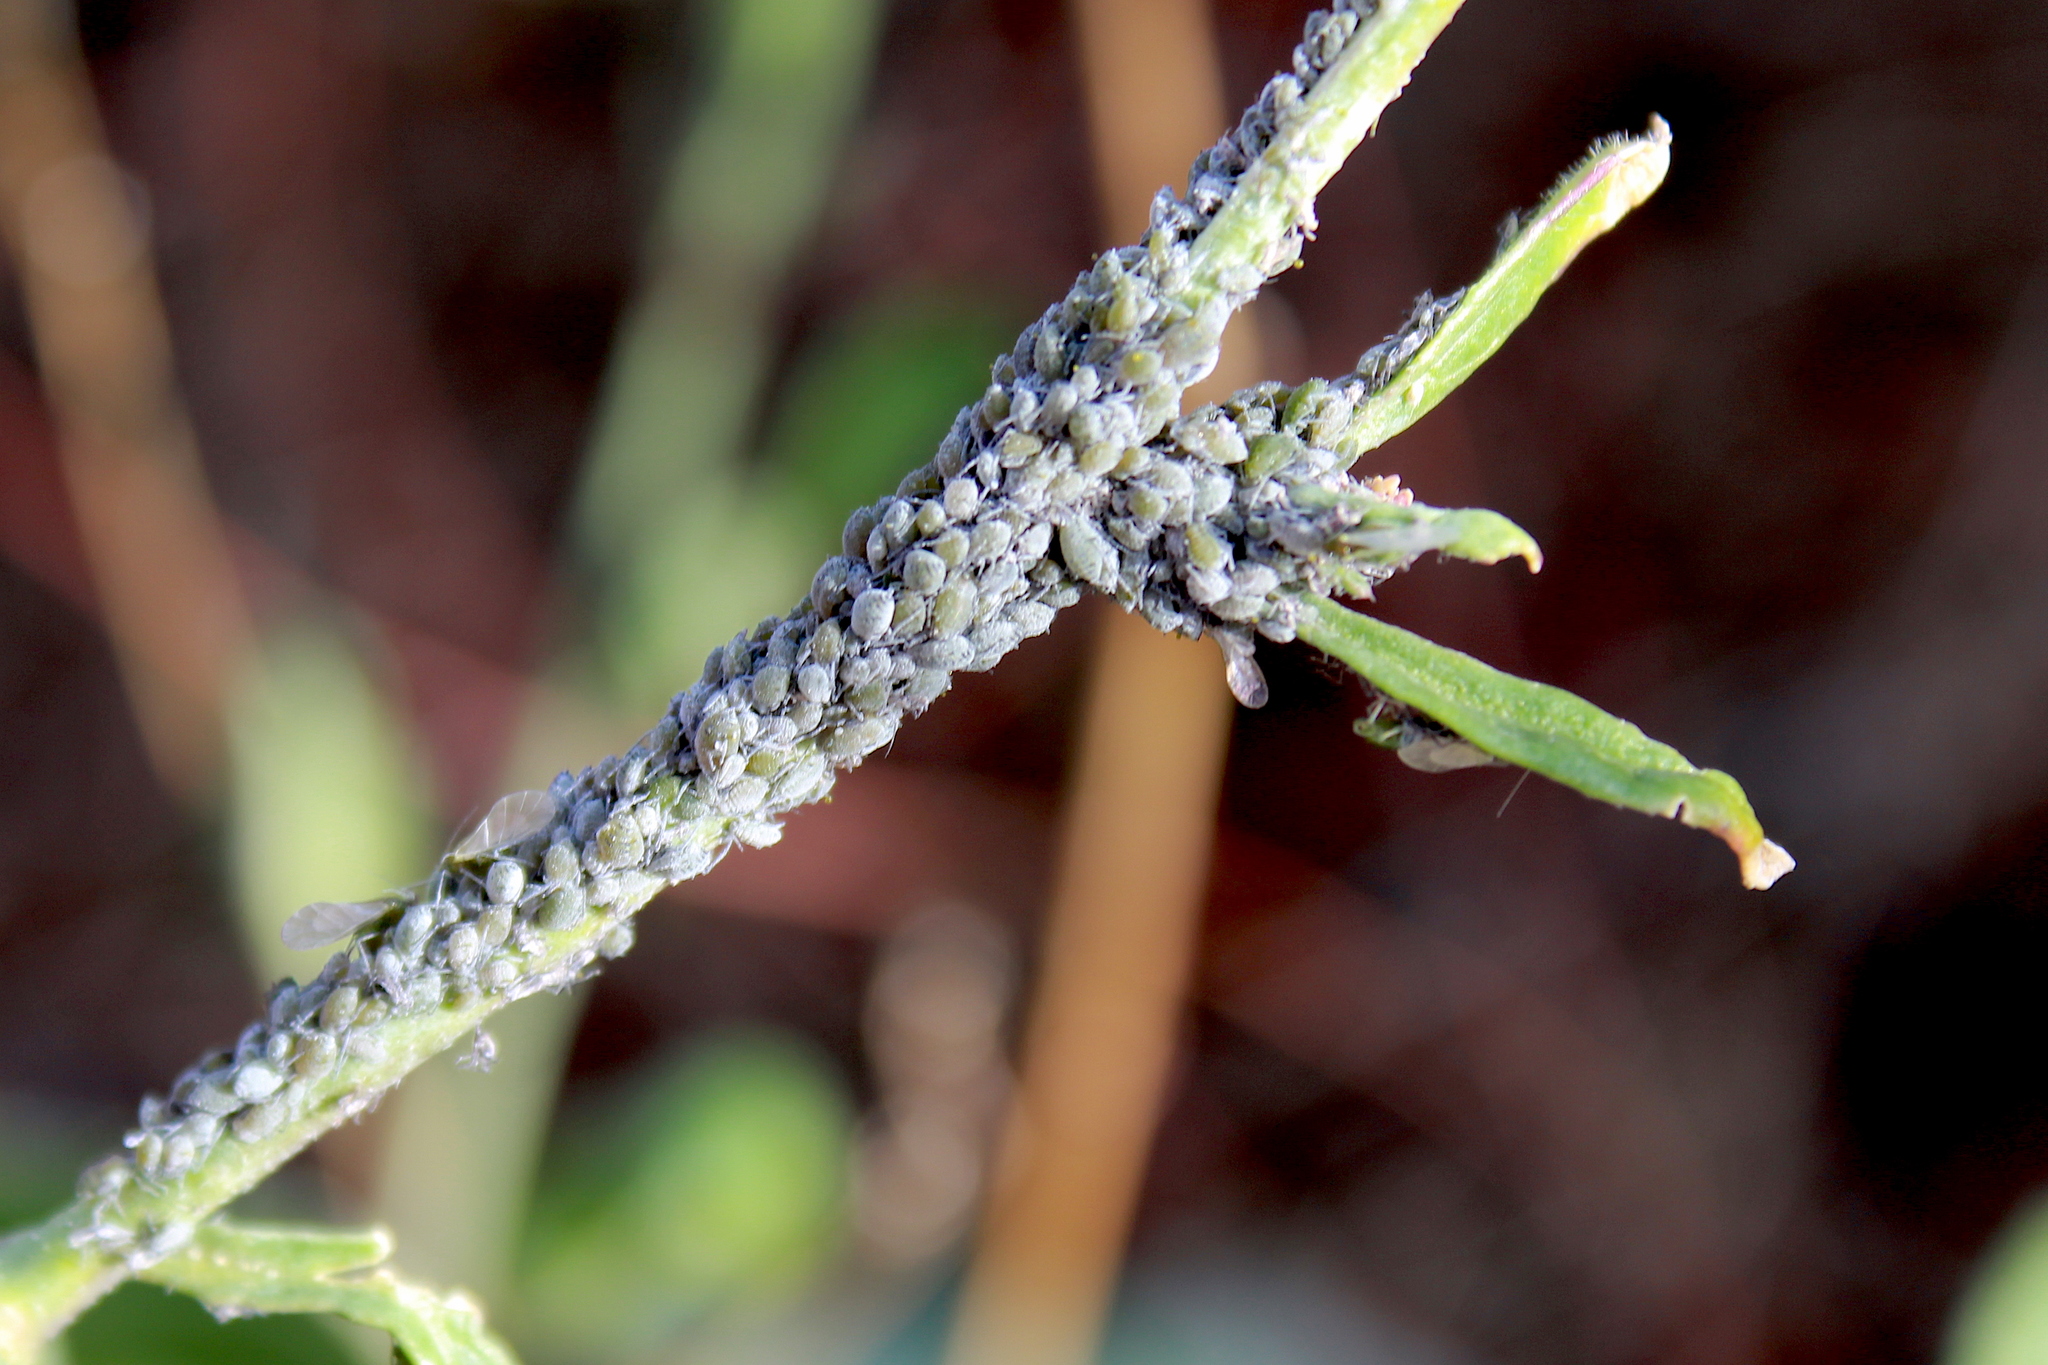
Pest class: cabbage_aphid